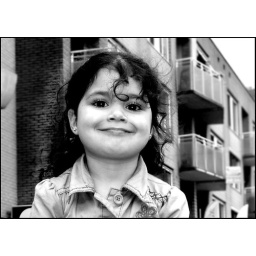
Pretty in black & white